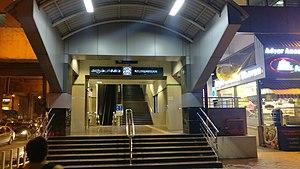
Le métro de Chennai est le réseau de métro de Chennai agglomération de 7,5 millions d'habitants et capitale de l'État de Tamil Nadu située au en Inde. Il compte deux lignes desservant 32 stations pour près de 45,1 km de réseau dont 36 km en souterrain et le reste en viaduc. La première ligne a été inaugurée en juin 2015 après 6 ans de travaux et la deuxième ligne est entrée en servie en 2016. Les deux lignes ont été prolongées en plusieurs étapes entre 2016 et 2019. La construction de trois nouvelles lignes totalisant environ 119 kilomètres et desservant 126 stations est prévue.